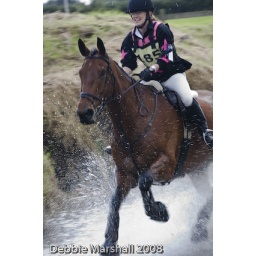
A competitor at The British Eventing Horse Trials, smiling as she enters the water in the cross country phase